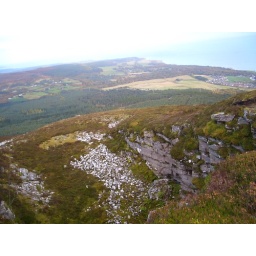
further defacing the landscape by digging a large hole in the ground to get the rocks for the statue